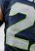
Number: 2